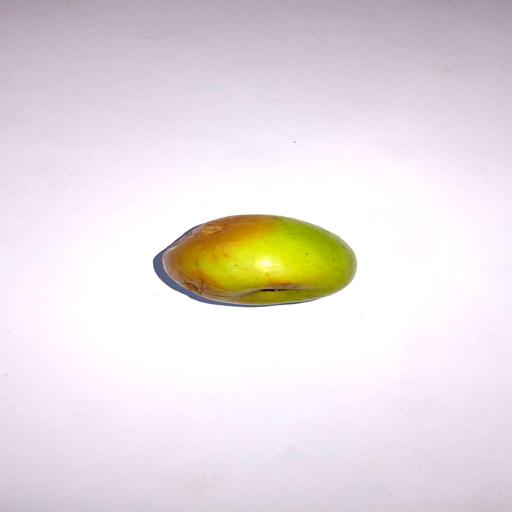
Label: bruised